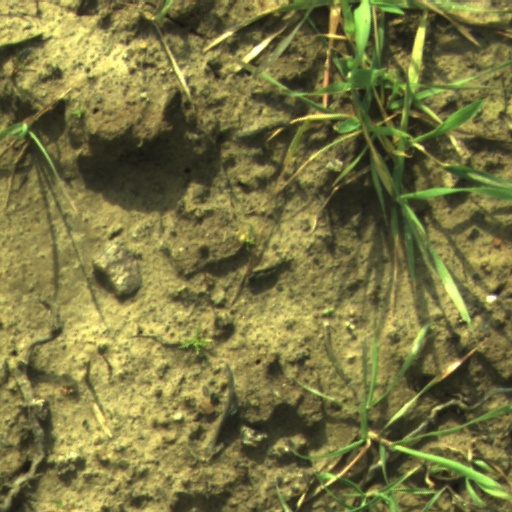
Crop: wheat